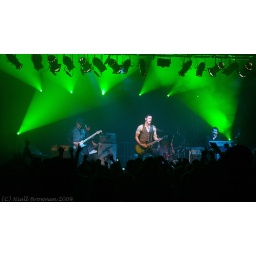
The Blizzards playing in a big-top circus tent ,celebrating the opening of the new boat house in the University of Limerick, Ireland